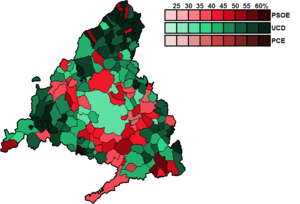
Les élections générales espagnoles de 1979 se sont tenues le 1ᵉʳ mars 1979.